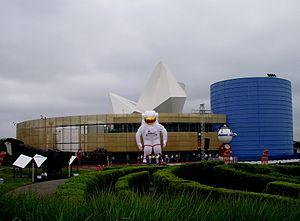
La Cité de l'espace est un centre de culture scientifique orienté vers l'espace et la conquête spatiale, consacré autant à l'astronomie qu'à l'astronautique. Située à Toulouse, la Cité de l'espace a été inaugurée en juin 1997. Elle a été réalisée à l'initiative de la Mairie de Toulouse avec la participation de nombreux partenaires comme le Conseil régional de Midi-Pyrénées, les Ministères de l'Équipement, des Transports, de la Défense, de l'Éducation Nationale, de la Recherche et de la Technologie, du Centre national d'études spatiales, de Météo-France, d'EADS, Astrium, entre autres.